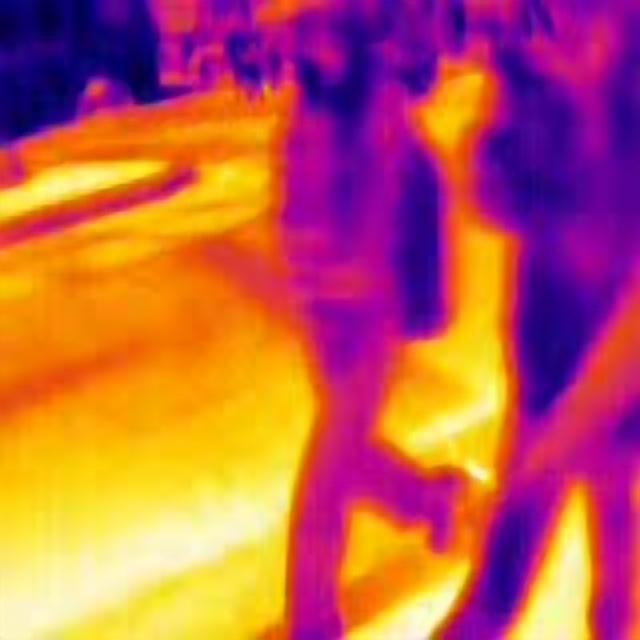
Detected objects:
label: person
label: person